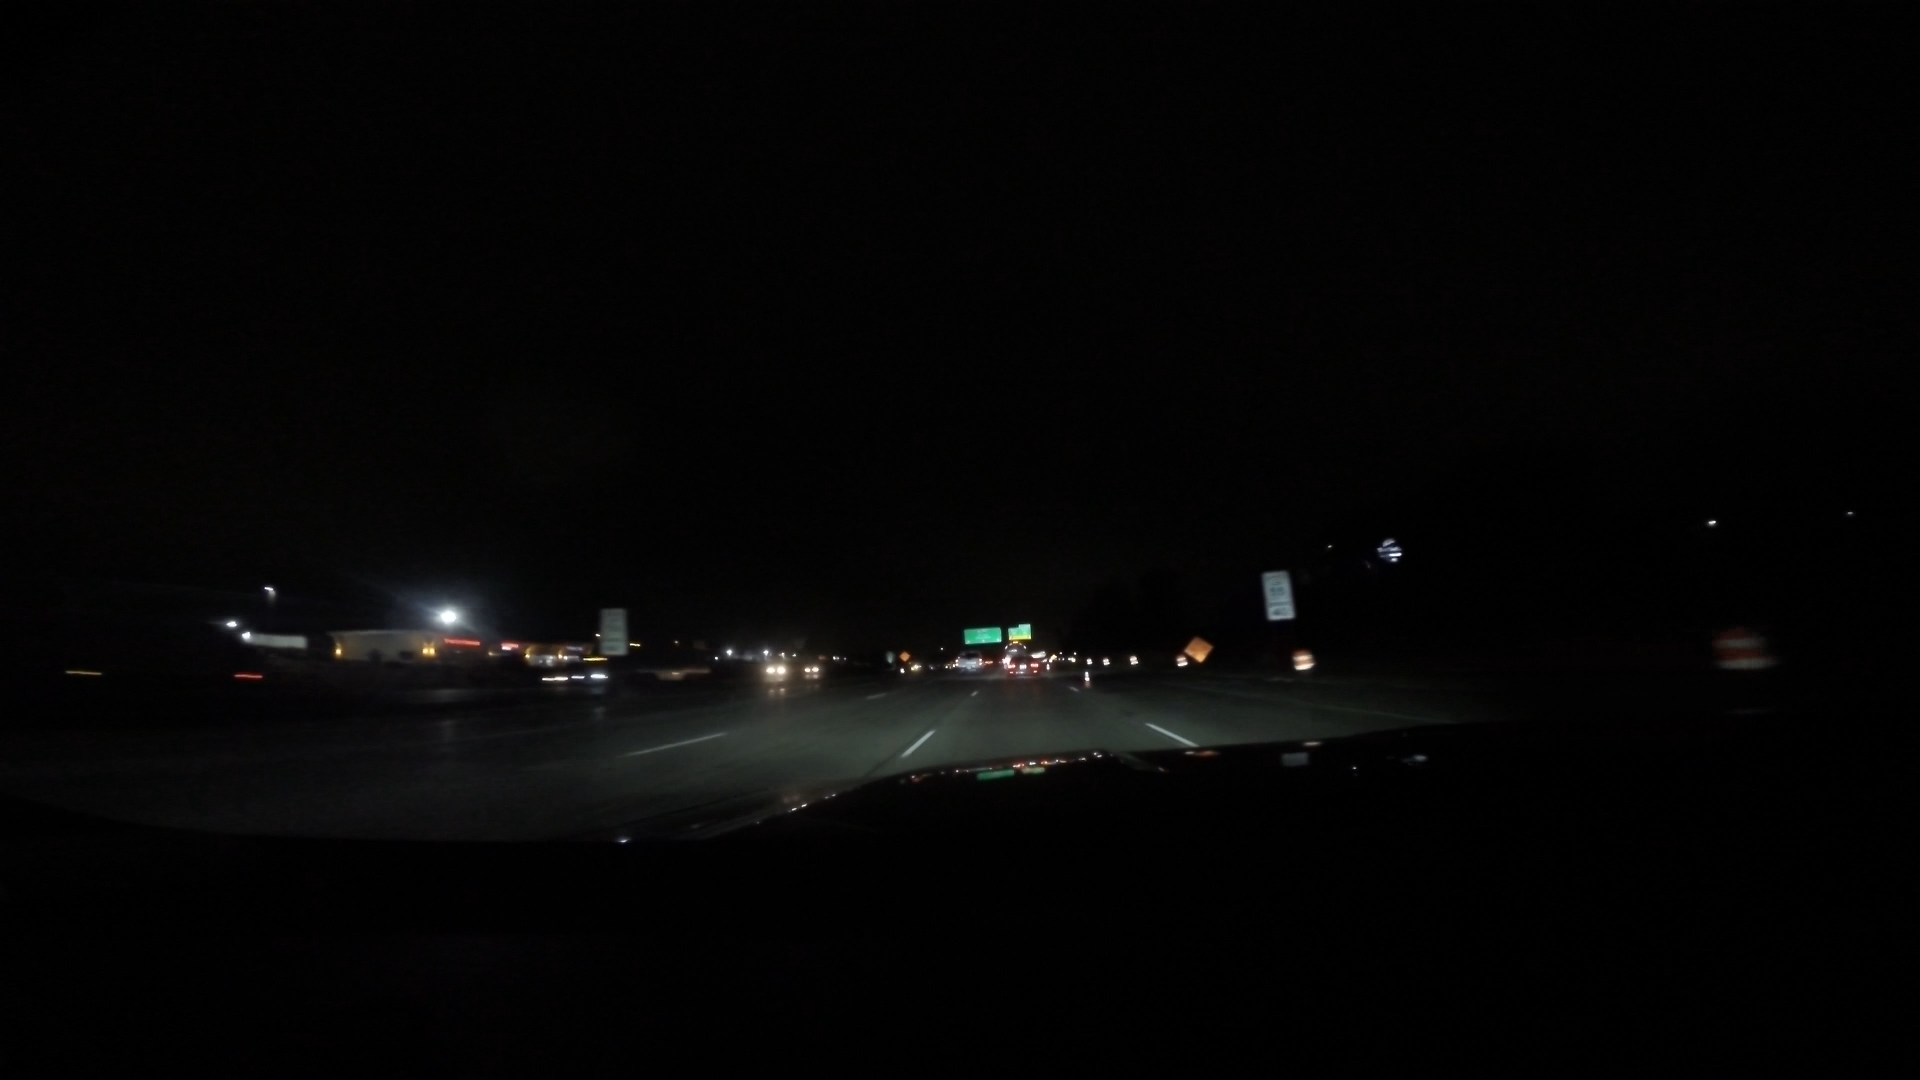
Speed limit sign label: mph55